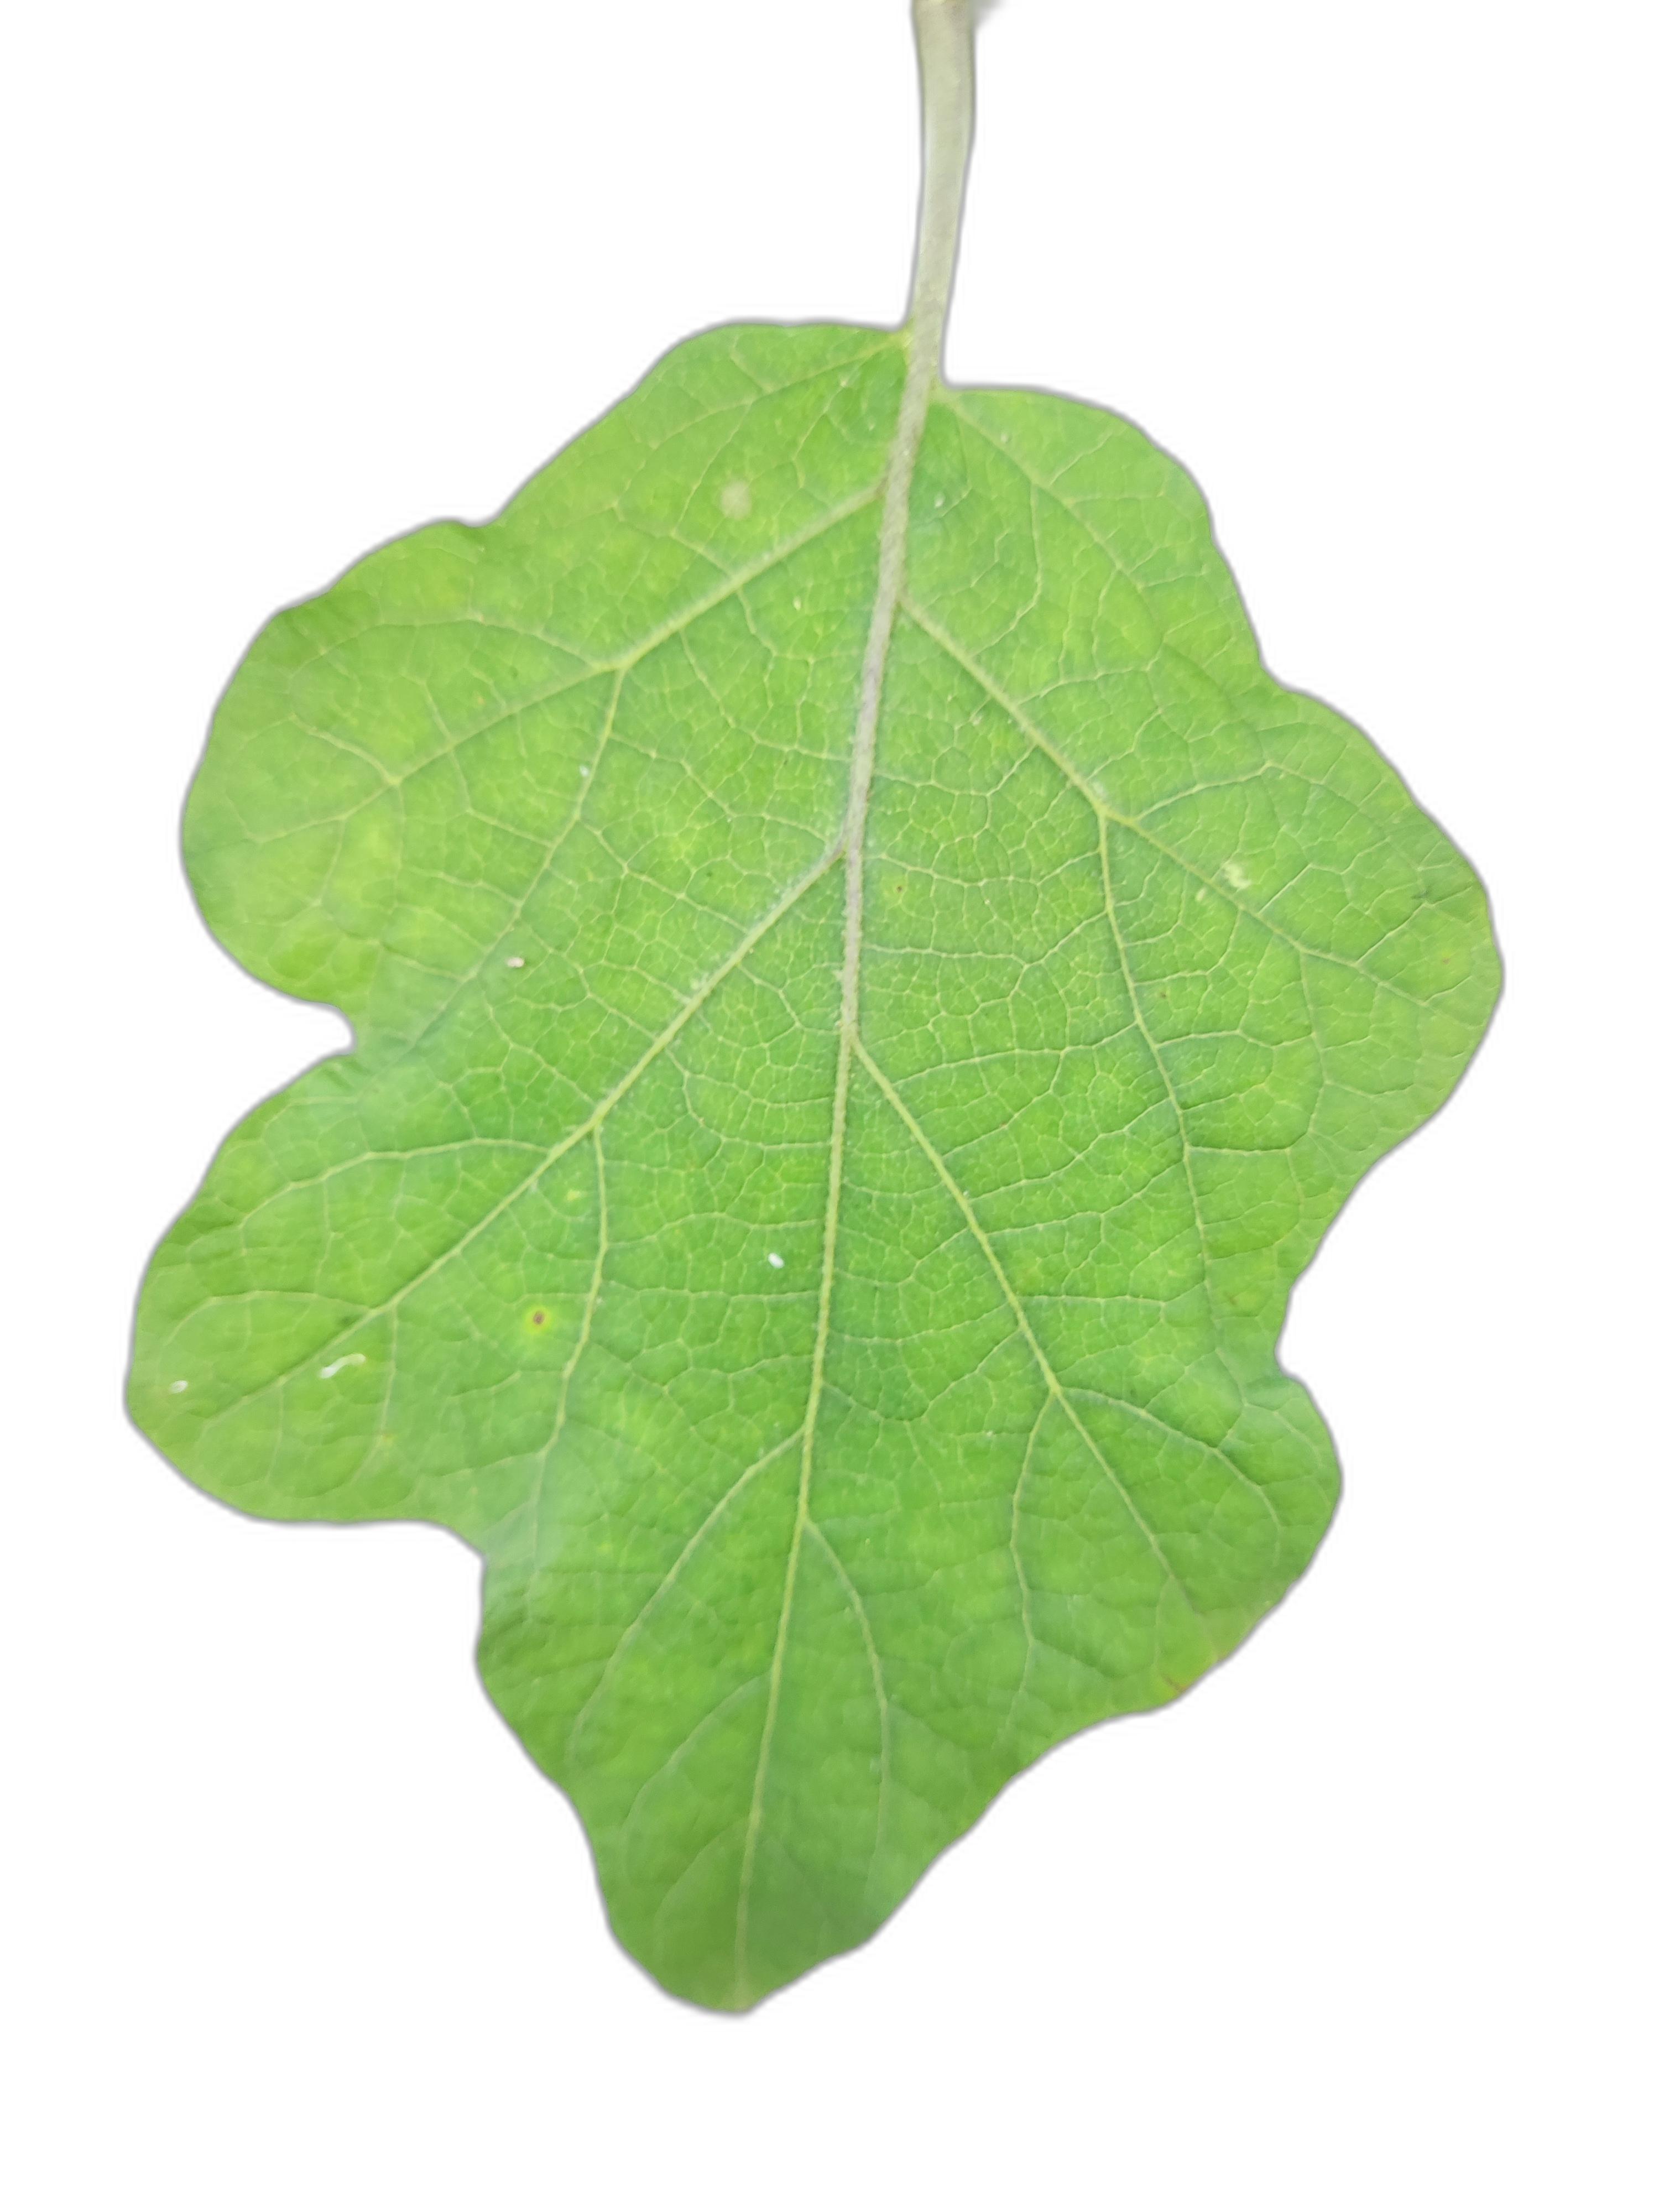
Label: Healthy Leaf